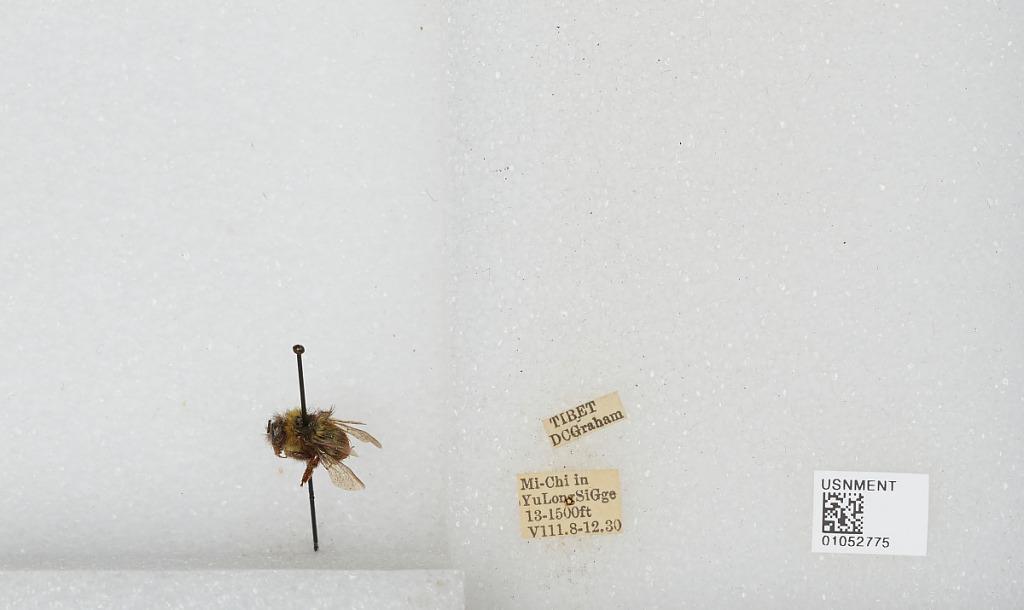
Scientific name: Bombus sp.
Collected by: D. Graham
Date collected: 1930-8-8
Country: China
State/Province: Tibet Autonomous Region
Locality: Mi-Chi in Yu Long Si Gge